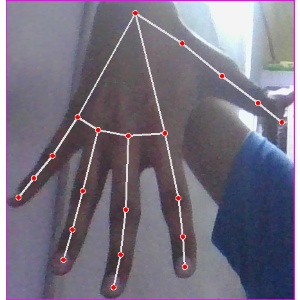
अक्षर: ढ